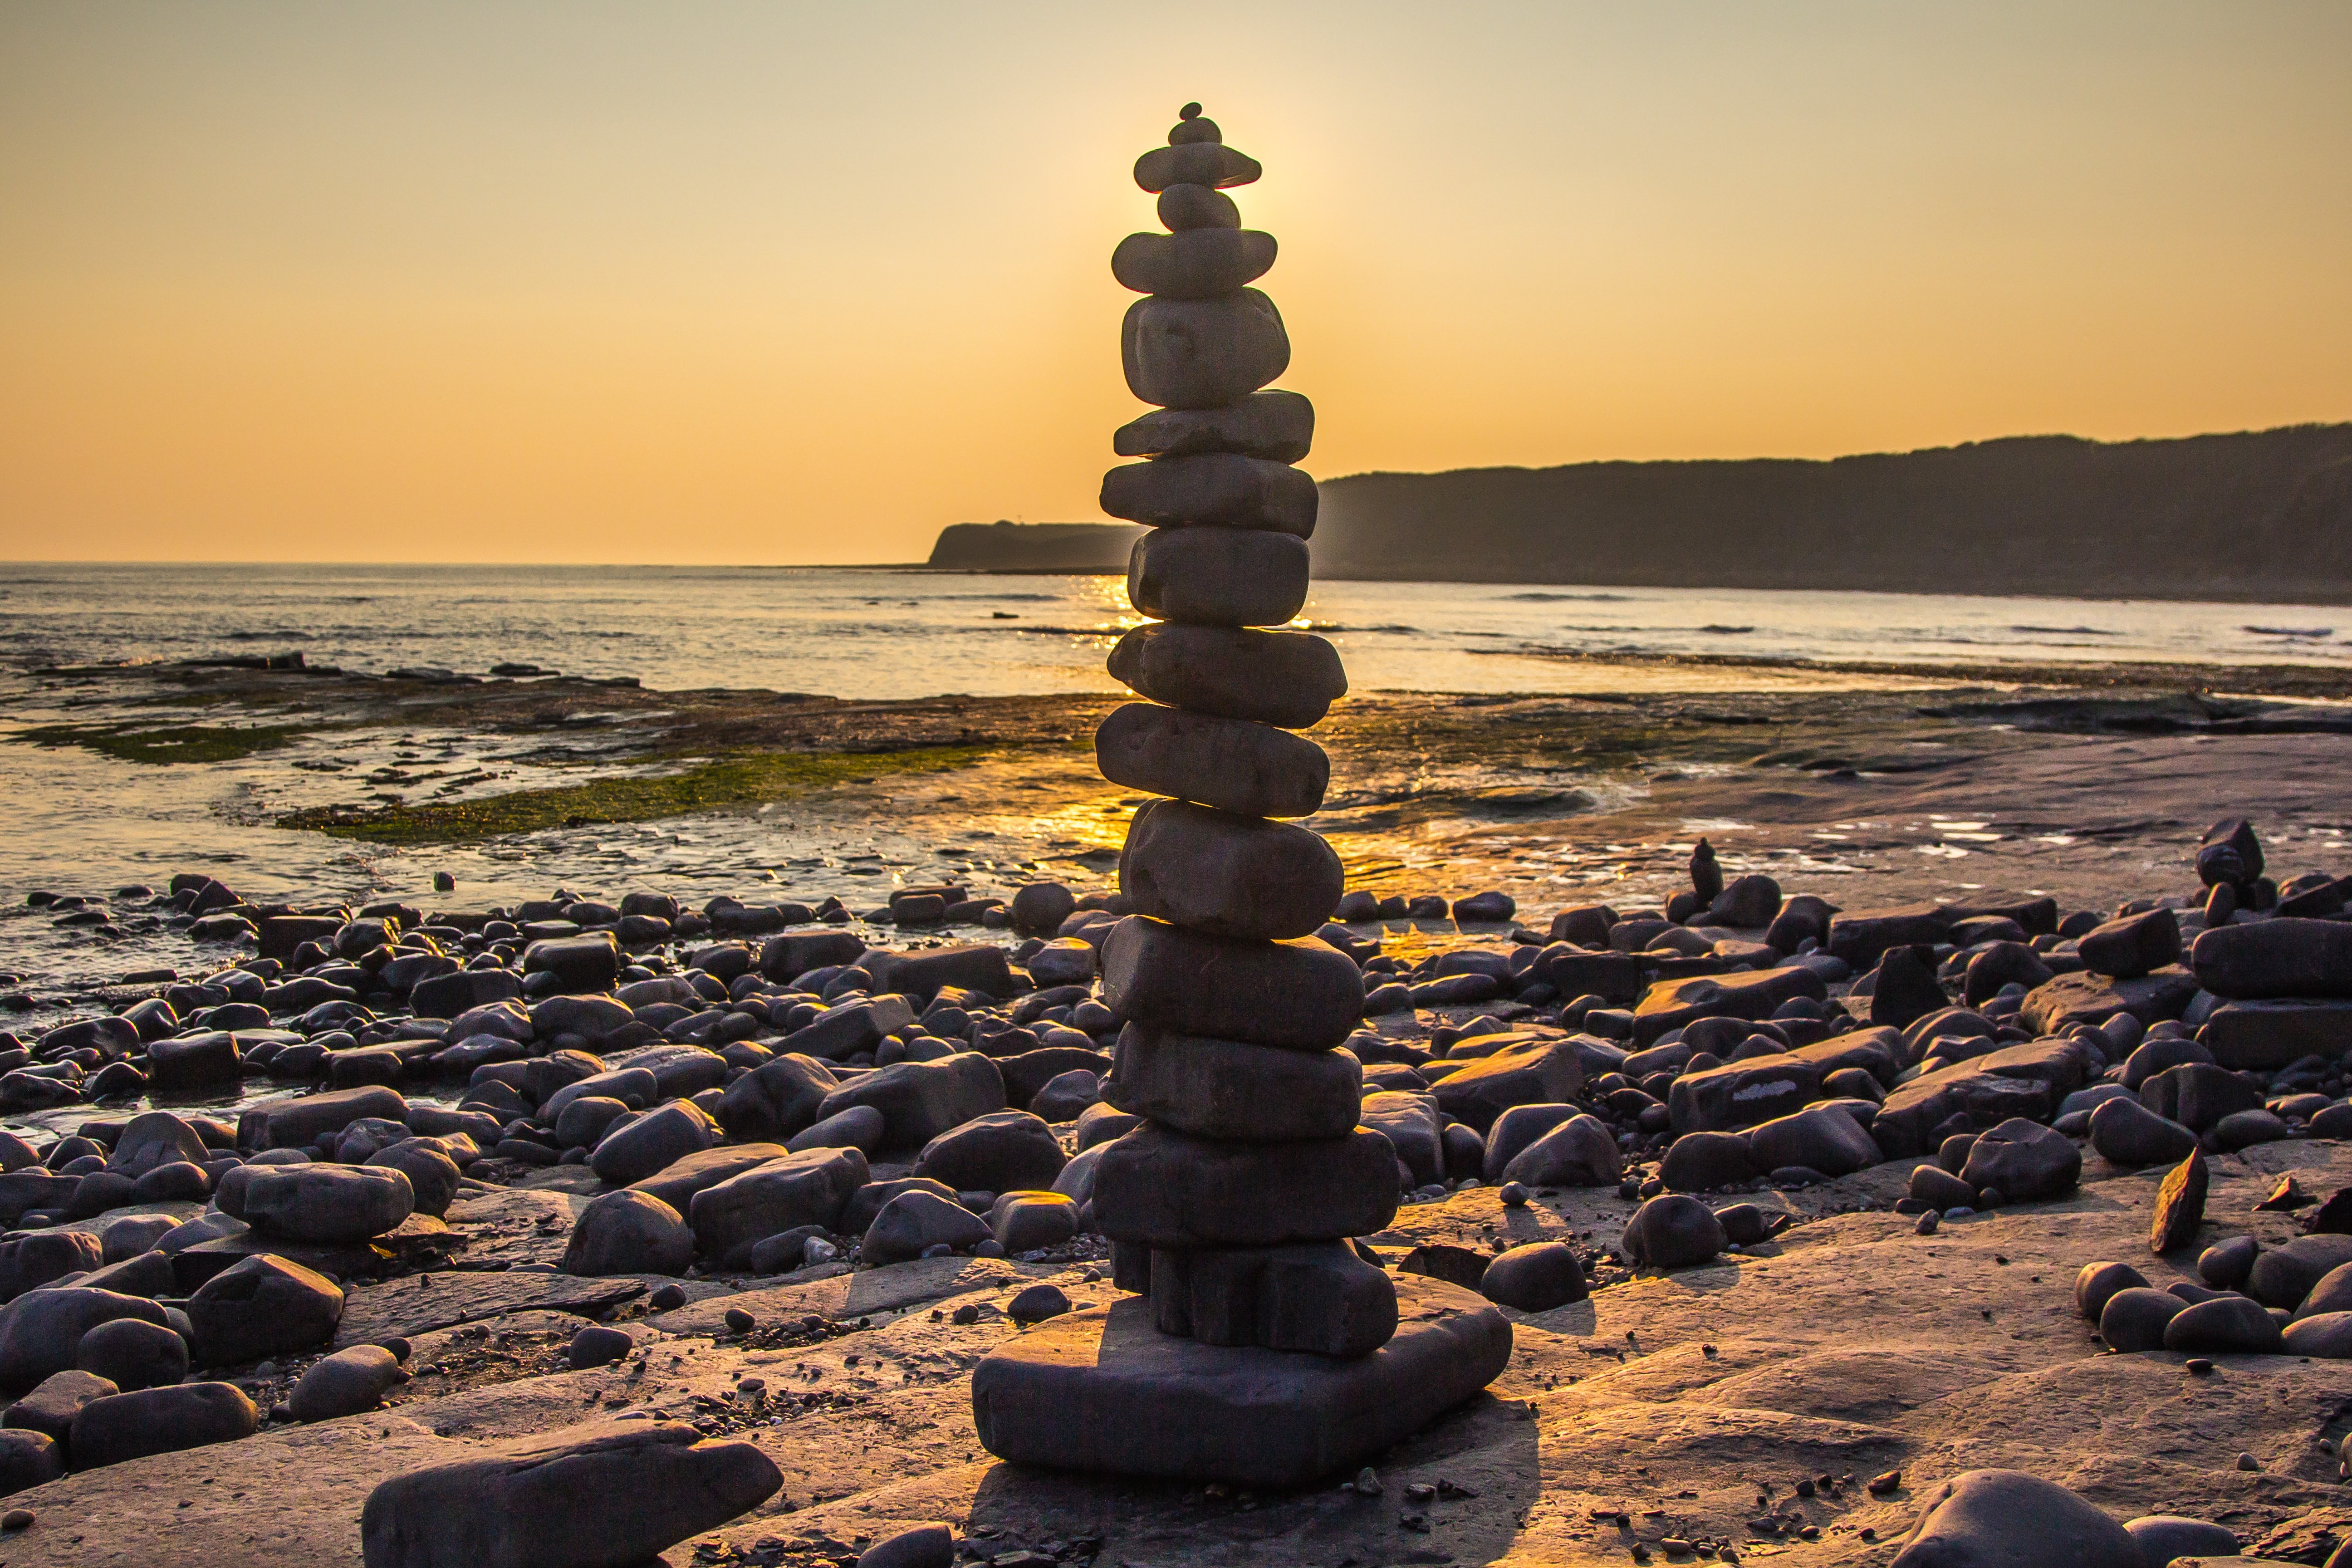
beach, sea, coast, sand, rock, ocean, horizon, sunrise, sunset, morning, shore, dusk, statue, evening, tower, material, england, temple, breakwater, dorset, kimmeridge bay, jurassic coast, ancient history